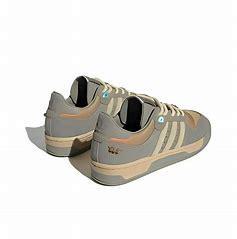
Brand: adidas
Model: Rivalry Skate